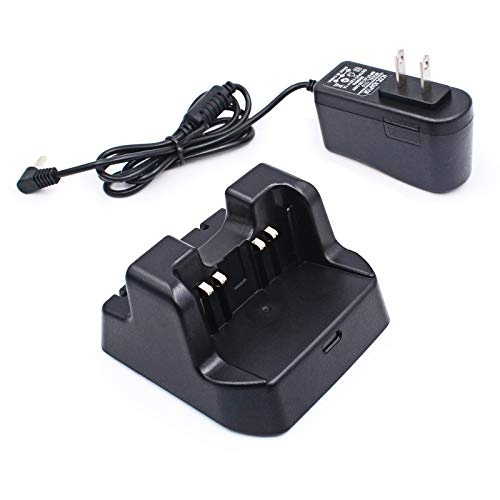
Cargador RaddioAcery CD-47 Negro para Computadora
Brand: RaddioAcery
Título: Cargador de Radio Marca RaddioAcery Compatible con Baterías FNB-V83, FNB-83H, FNB-V94, FNB-V106 - Modelo Rdo-CD-47 Charger Descripción breve: Cargador de radio versátil y compatible con varios modelos de baterías y radios. Ideal para cargar radio o batería de repuesto, sustituyendo a diferentes modelos de cubos de pared. ¡Mantén tus equipos cargados y listos para usar en todo momento! Características destacadas (bullets): - Compatible con baterías FNB-V83, FNB-83, FNB-83H, FNB-V94, FNB-V106. - Sustituye a modelos VAC-20B, VAC-370, CD-26 u otros cubos de pared. - Para radios Standard Horizon HX270S, HX370S, Yaesu/Vertex XA-150. - Versátil y práctico para cargar baterías de repuesto. - Incluye modelo Rdo-CD-47. Detalles técnicos: - Número de modelo del producto: Rdo-CD-47 charger. - Materiales principales: Electrónicos. - Capacidad de carga: Para baterías de diferentes radios compatibles. - Peso: Convertido a Gramos o Kilogramos según corresponda.
Category: Electronics > Electronics Accessories > Power > Battery Accessories > General Purpose Battery Chargers